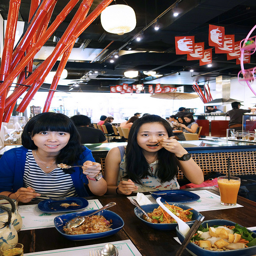
Two girls eating food at a Chinese restaurant
two girls sitting in a restaurant eating noodles
a couple of women sits around a table with food on it
A pair of friends eating food at a booth in a restaurant.
Two women have their picture taken while eating food